Tarchomin

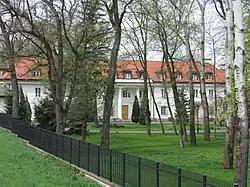
Mostowski Palace

The Tarchomin estate historically included the villages of Tarchomin, Dąbrówka Szlachecka, Dąbrówka Grzybowska, Kępa Tarchominska and Świdry. In the second half of the 19th century, there was a court residence and several farms in the Tarchomin area. In the 17th century, during the Ossoliński rule, the Mostowski palace and park complex was built near the church.